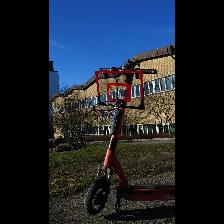
Label: NonHuman